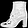
Label: Ankle boot